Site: brandenburg
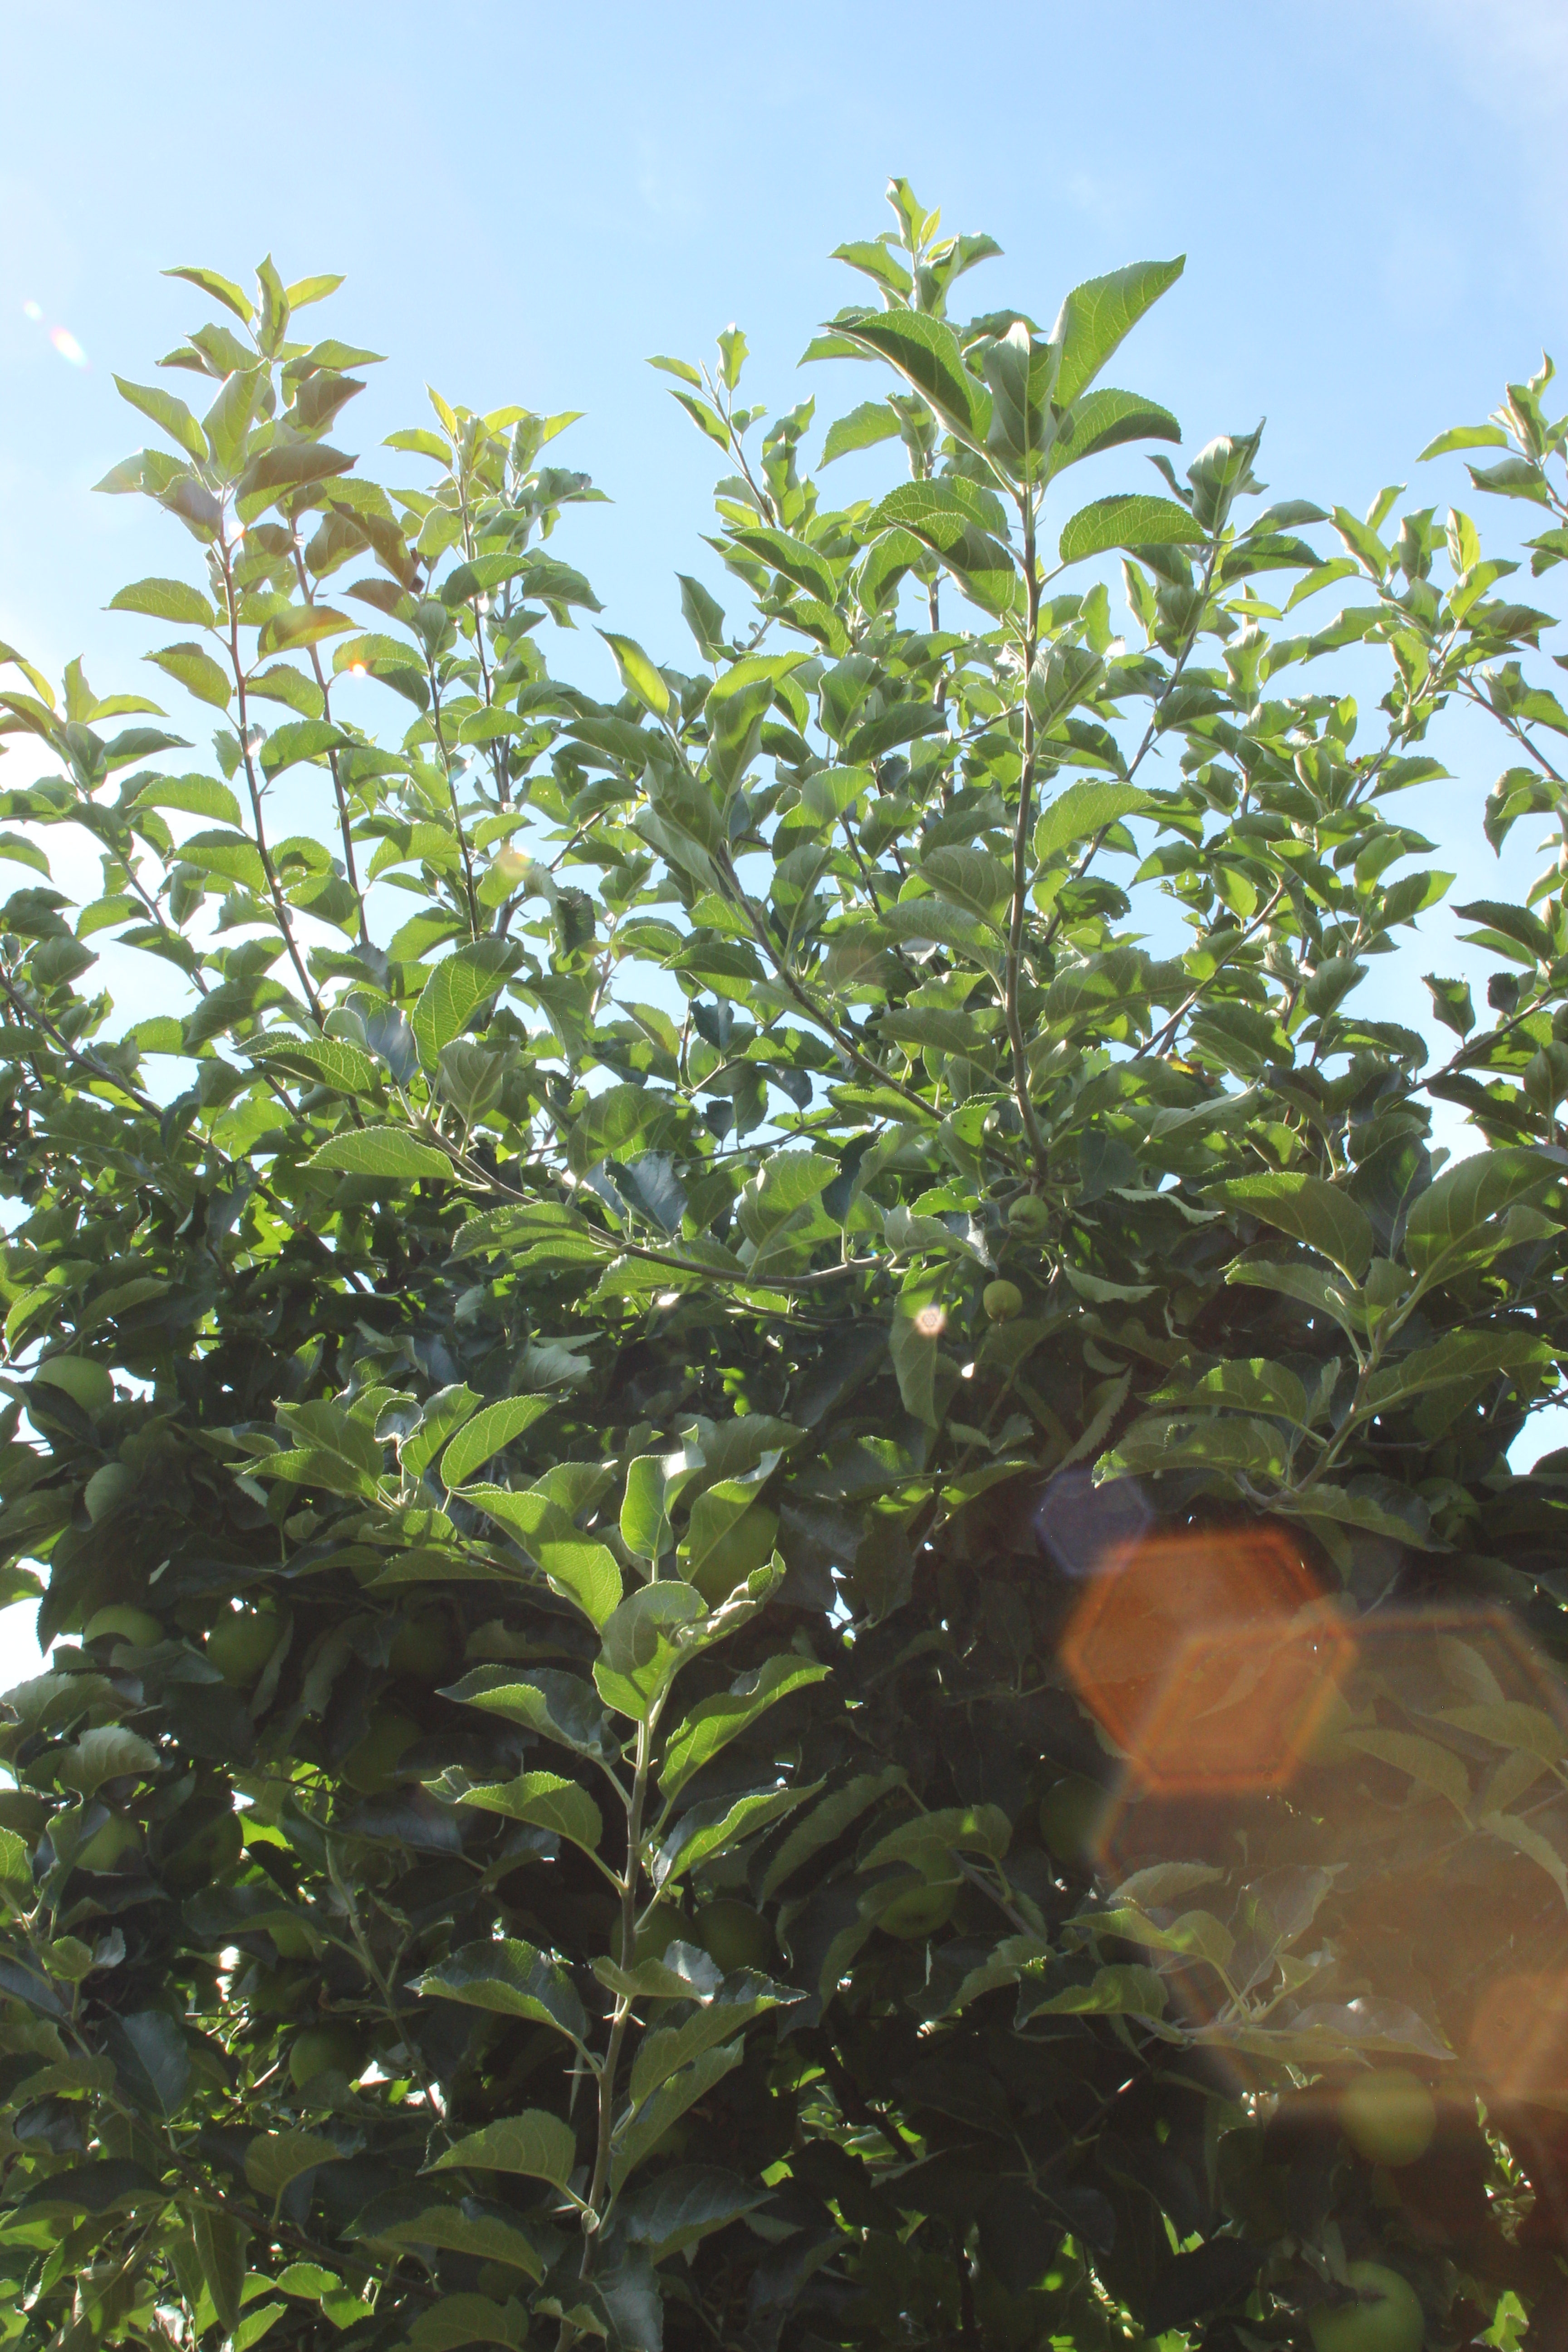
Growth stage (BBCH 77): Development of fruit